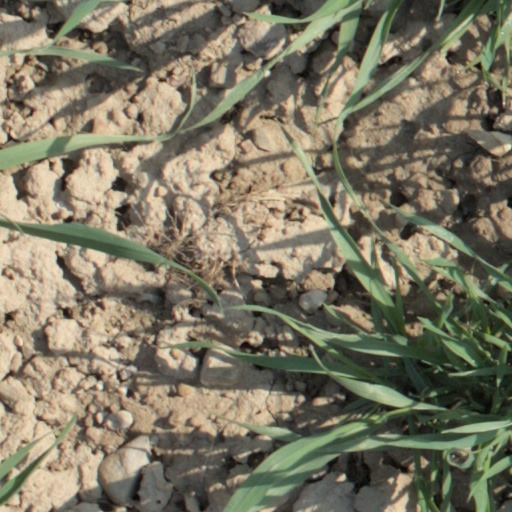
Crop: wheat